Souhegan High School

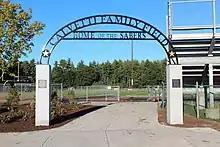
Calvetti Family Field entrance

The Souhegan Sabers compete across several divisions in the New Hampshire Interscholastic Athletic Association. The Sabers field 27 different girls, boys, and co-ed athletic teams.